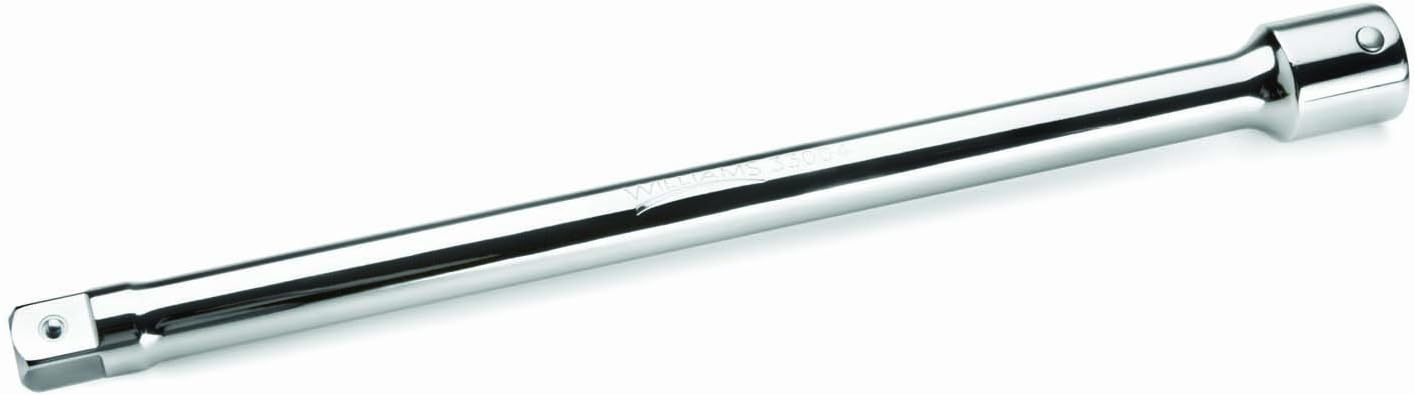
Williams 33004 3/4-Inch Drive Extension Bar 16-Inch
Category: Tools & Home Improvement
Product Description The Snap-On JH Williams 33004 16-Inch extension has a 3/4-Inch drive and a high polished chrome finish. It features ball and spring socket retention and the chrome plating provides increased protection from rust and corrosion. From the Manufacturer The JH Williams 33004 16-Inch extension has a 3/4-Inch drive and a high polished chrome finish. It features ball and spring socket retention and the chrome plating provides increased protection from rust and corrosion.
Features: 16-Inch extension | 3/4-Inch drive | High polished chrome finish | Chrome plating provides increased protection from rust and corrosion | Ball and spring socket retention